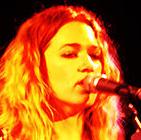
Age: 33